Answer in natural language. Considering the relative positions, is lowprofile brown wooden dresser to the left or right of hemnes day bed? Choose between the following options: left or right
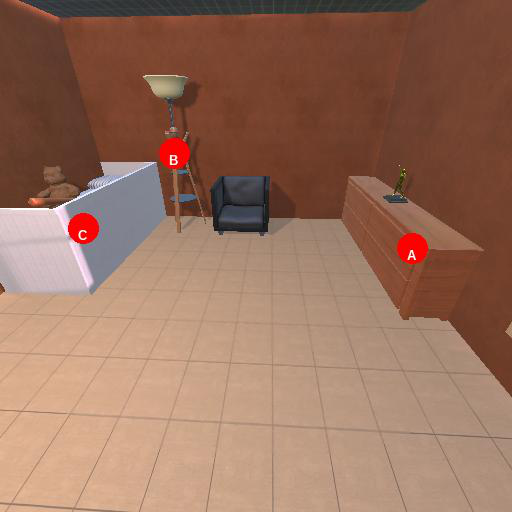
<answer>right</answer>